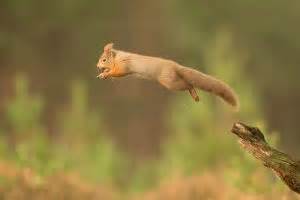
Label: squirrel